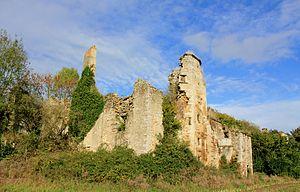
Château de Coët-Candec
Locmaria-Grand-Champ [lɔk maʁja gʁɑ̃ ʃɑ̃] est une commune française, située dans le département du Morbihan en région Bretagne.